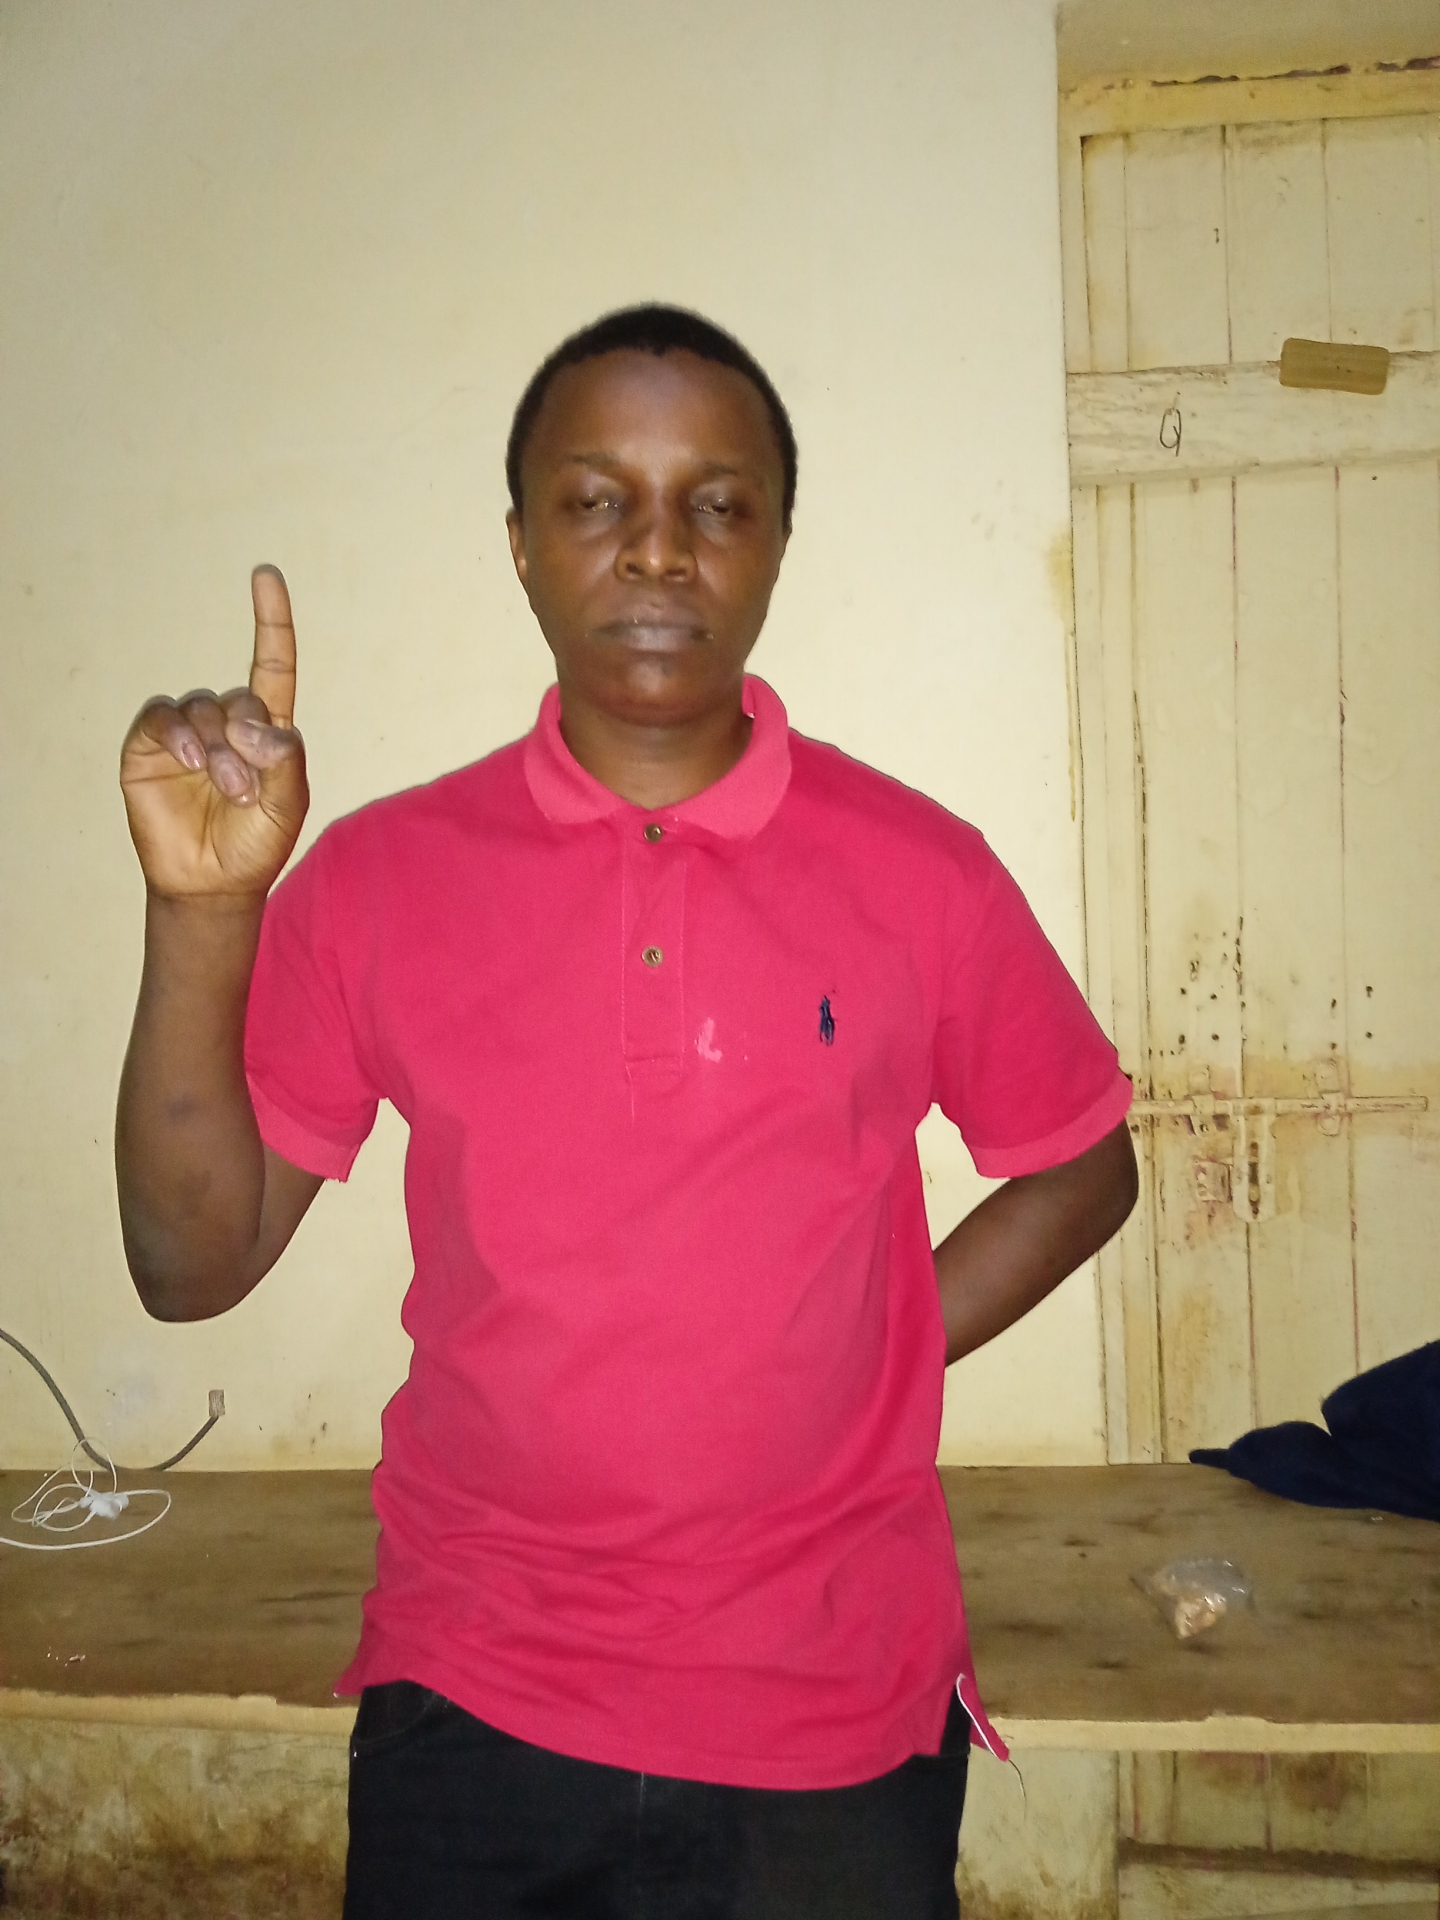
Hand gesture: one